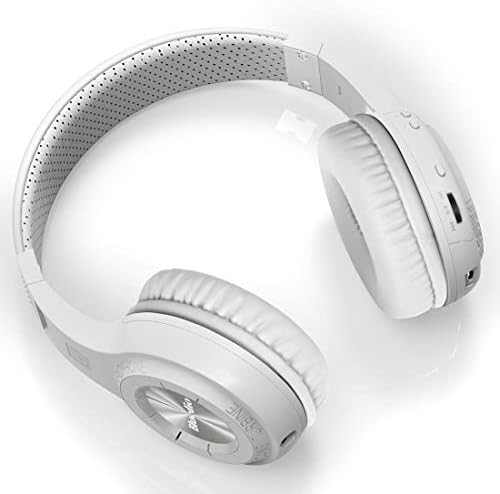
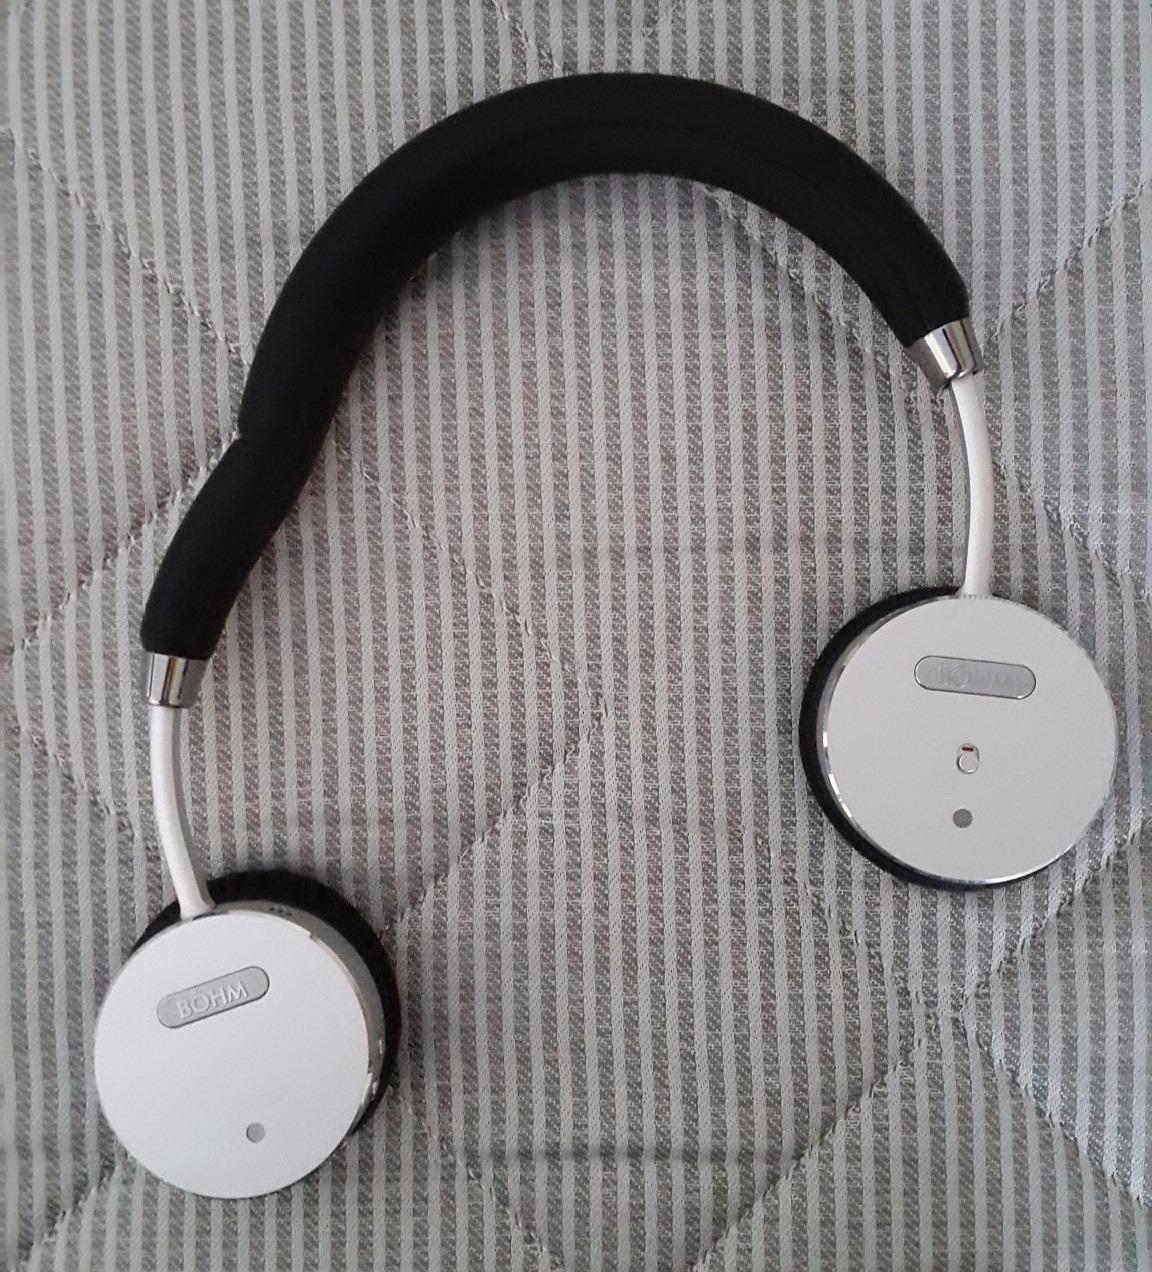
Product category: headphones
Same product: no